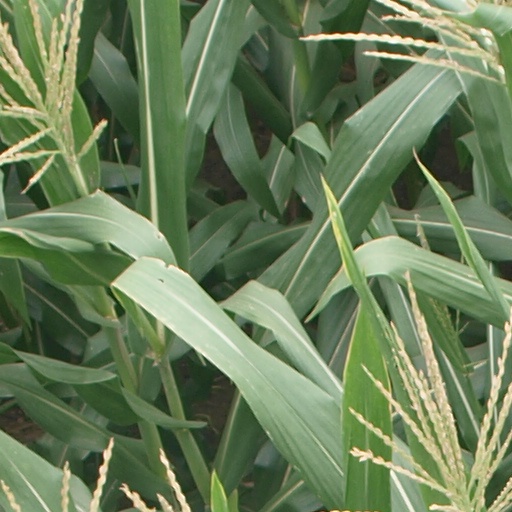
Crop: maize; corn